BBC Radio Merseyside

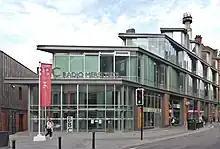
Radio Merseyside studios, 2021

BBC Radio Merseyside was the third BBC Local Radio station to start broadcasting, launching on 22 November 1967 and broadcasting from the sixth floor of council-owned offices in Commerce House, Liverpool. In late 1981, Radio Merseyside moved to a new purpose-built studios on Paradise Street, Liverpool. Broadcasts began from the new studios on 7 December 1981. On 15 July 2006, Radio Merseyside moved from its former home to a new purpose-built studio building on the corner of Hanover Street and College Lane in Liverpool. This building has two ground-floor studios next to a public performance space. An open learning centre was previously located on the first floor and the main office is on the second floor.